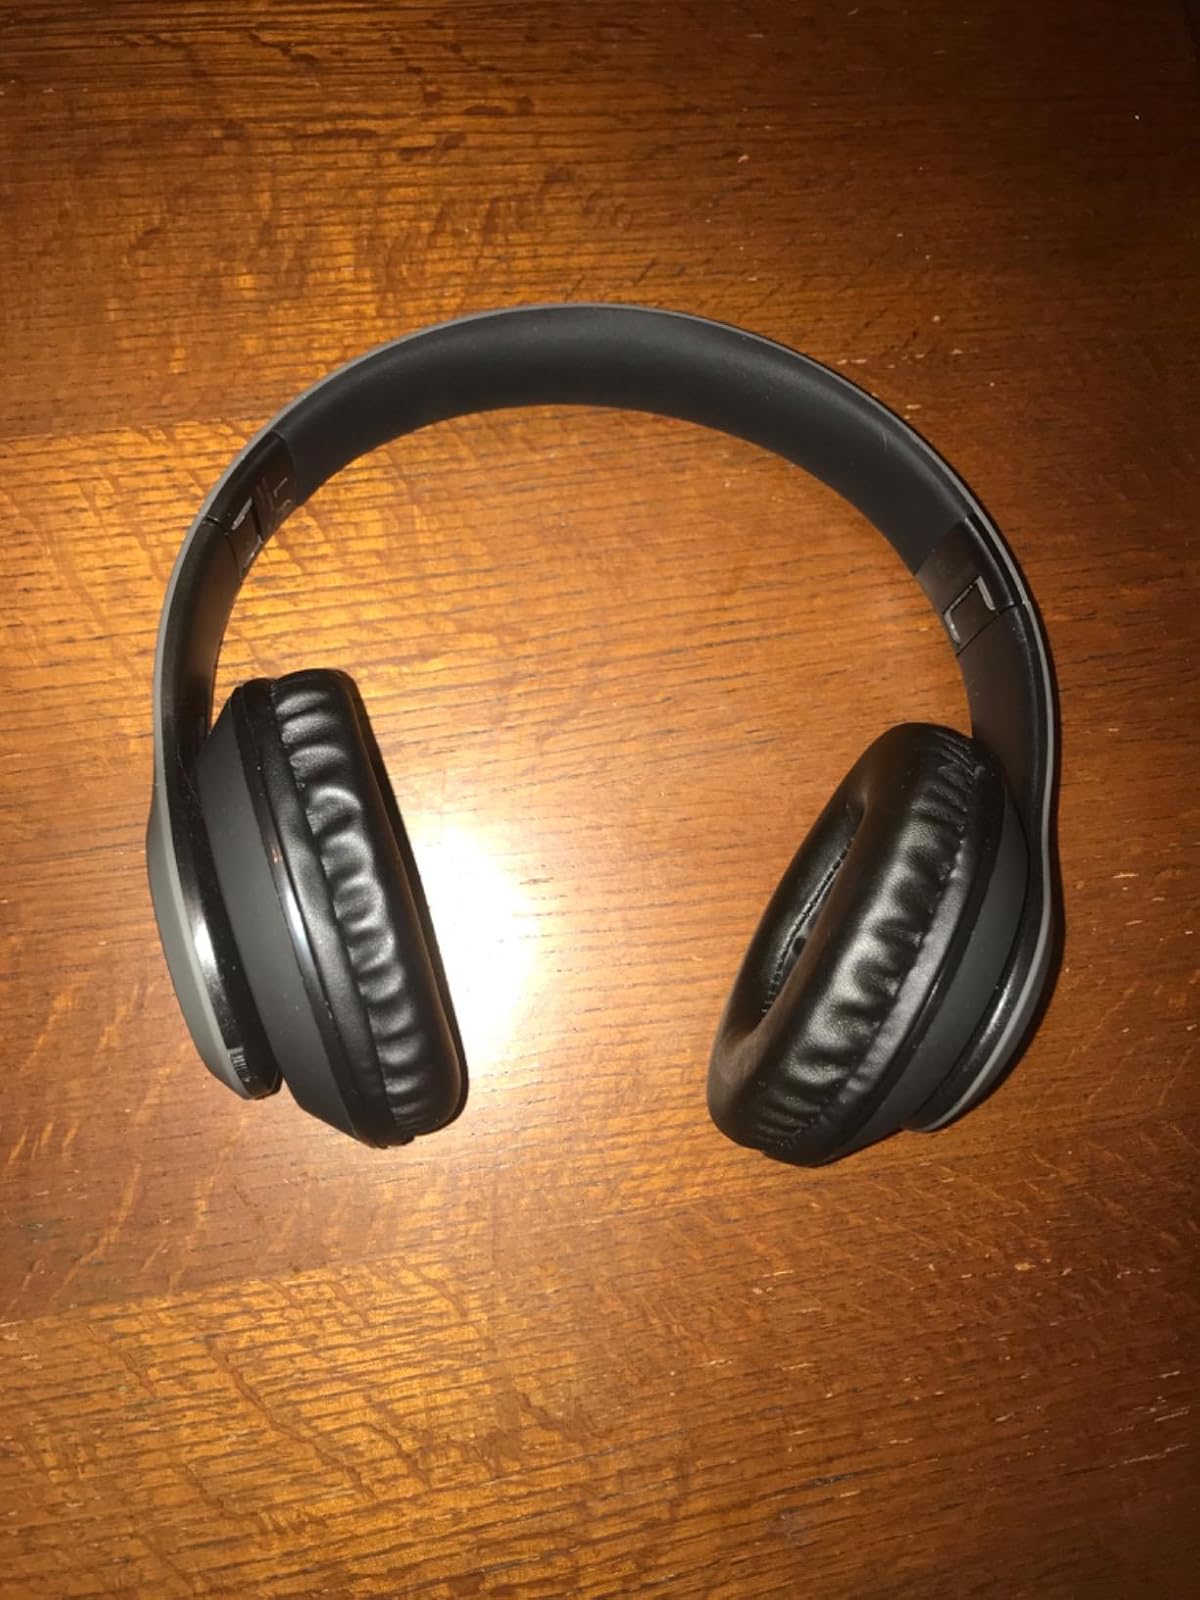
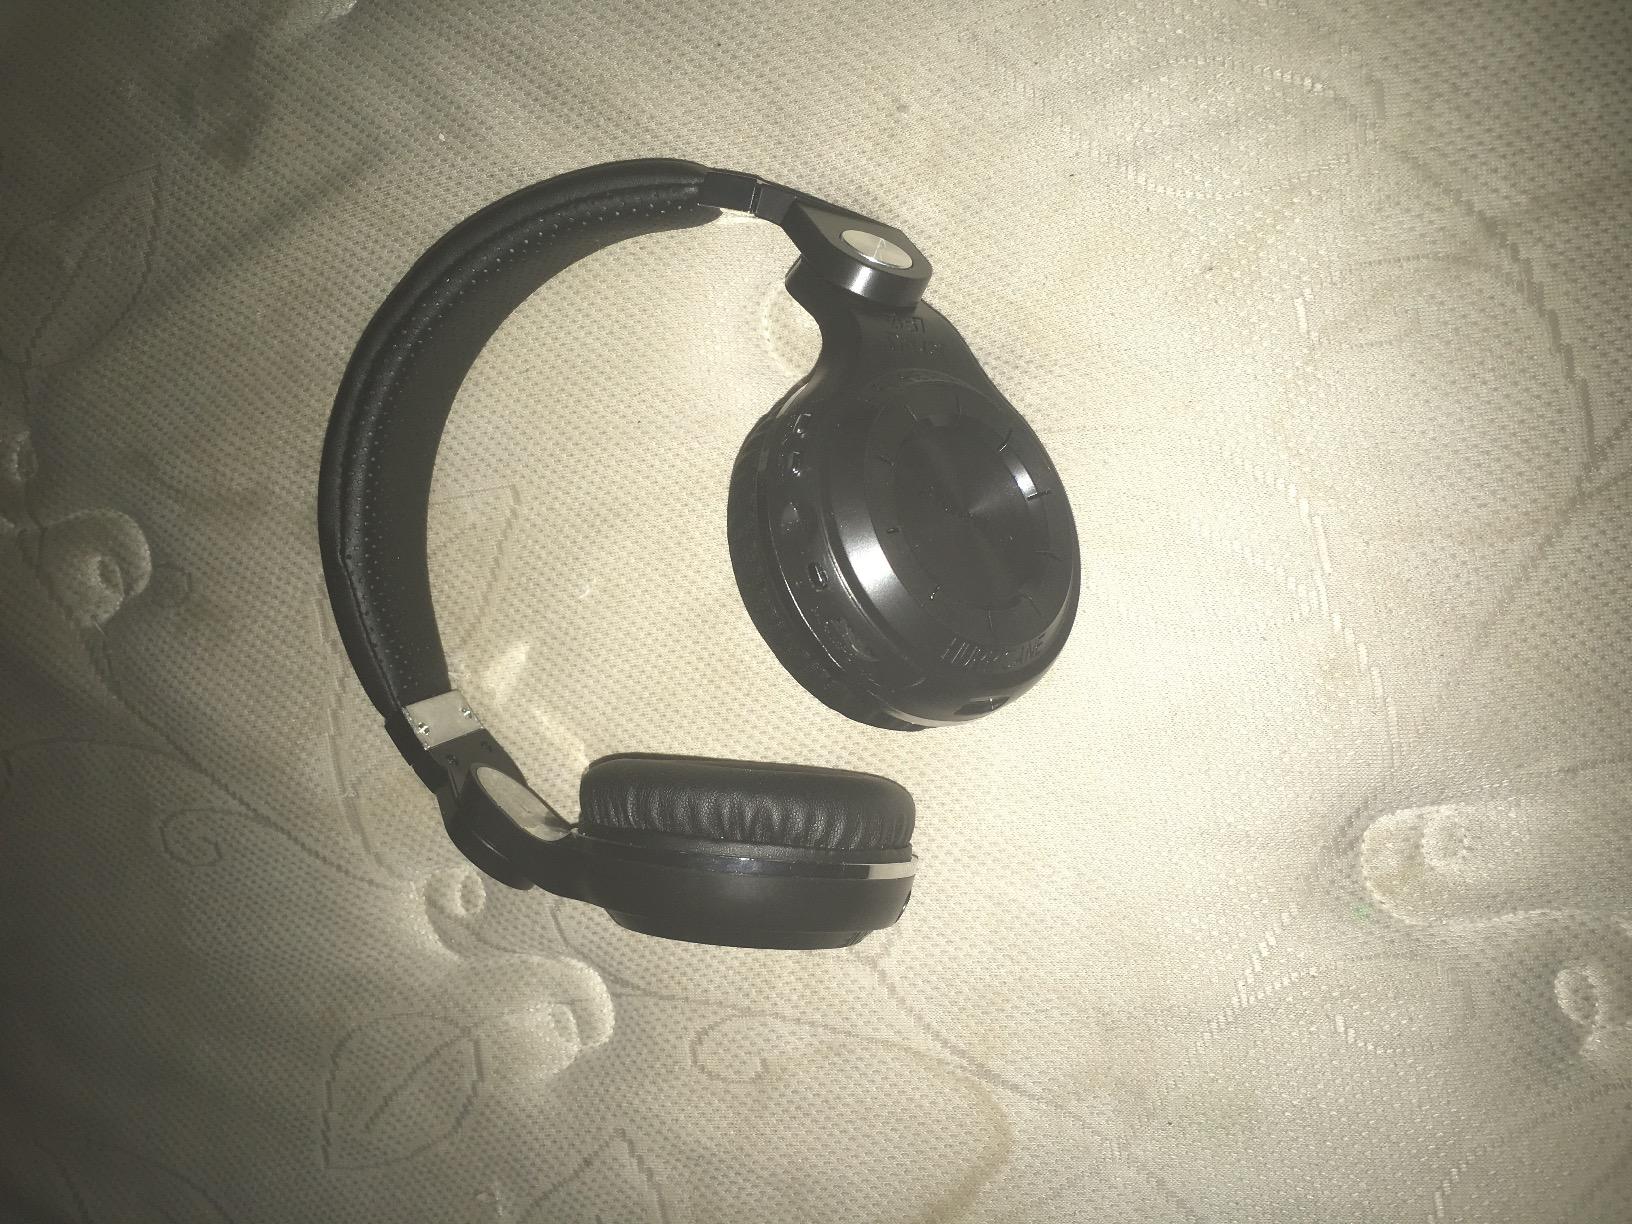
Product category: headphones
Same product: no